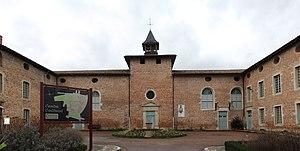
Hospice de Châtillon-sur-Chalaronne.
Châtillon-sur-Chalaronne est une commune française située dans le département de l'Ain, en région Auvergne-Rhône-Alpes. La commune est chef-lieu du canton de Châtillon-sur-Chalaronne, qui regroupe 26 communes ; elle est membre de la Communauté de communes de la Dombes dont elle est le siège.
L'hospice de Châtillon-sur-Chalaronne est un ancien établissement hospitalier fonctionnant déjà au Moyen Âge mais réellement construit dans sa forme actuelle au XVIIIᵉ siècle. Il abrite aujourd'hui le musée Traditions et vie. Il est situé à Châtillon-sur-Chalaronne dans le département de l'Ain.